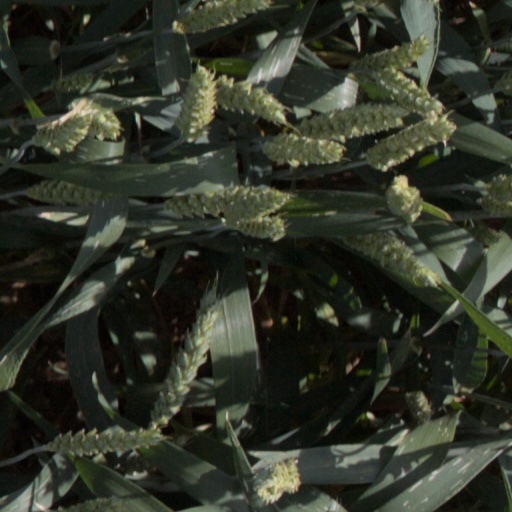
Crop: wheat